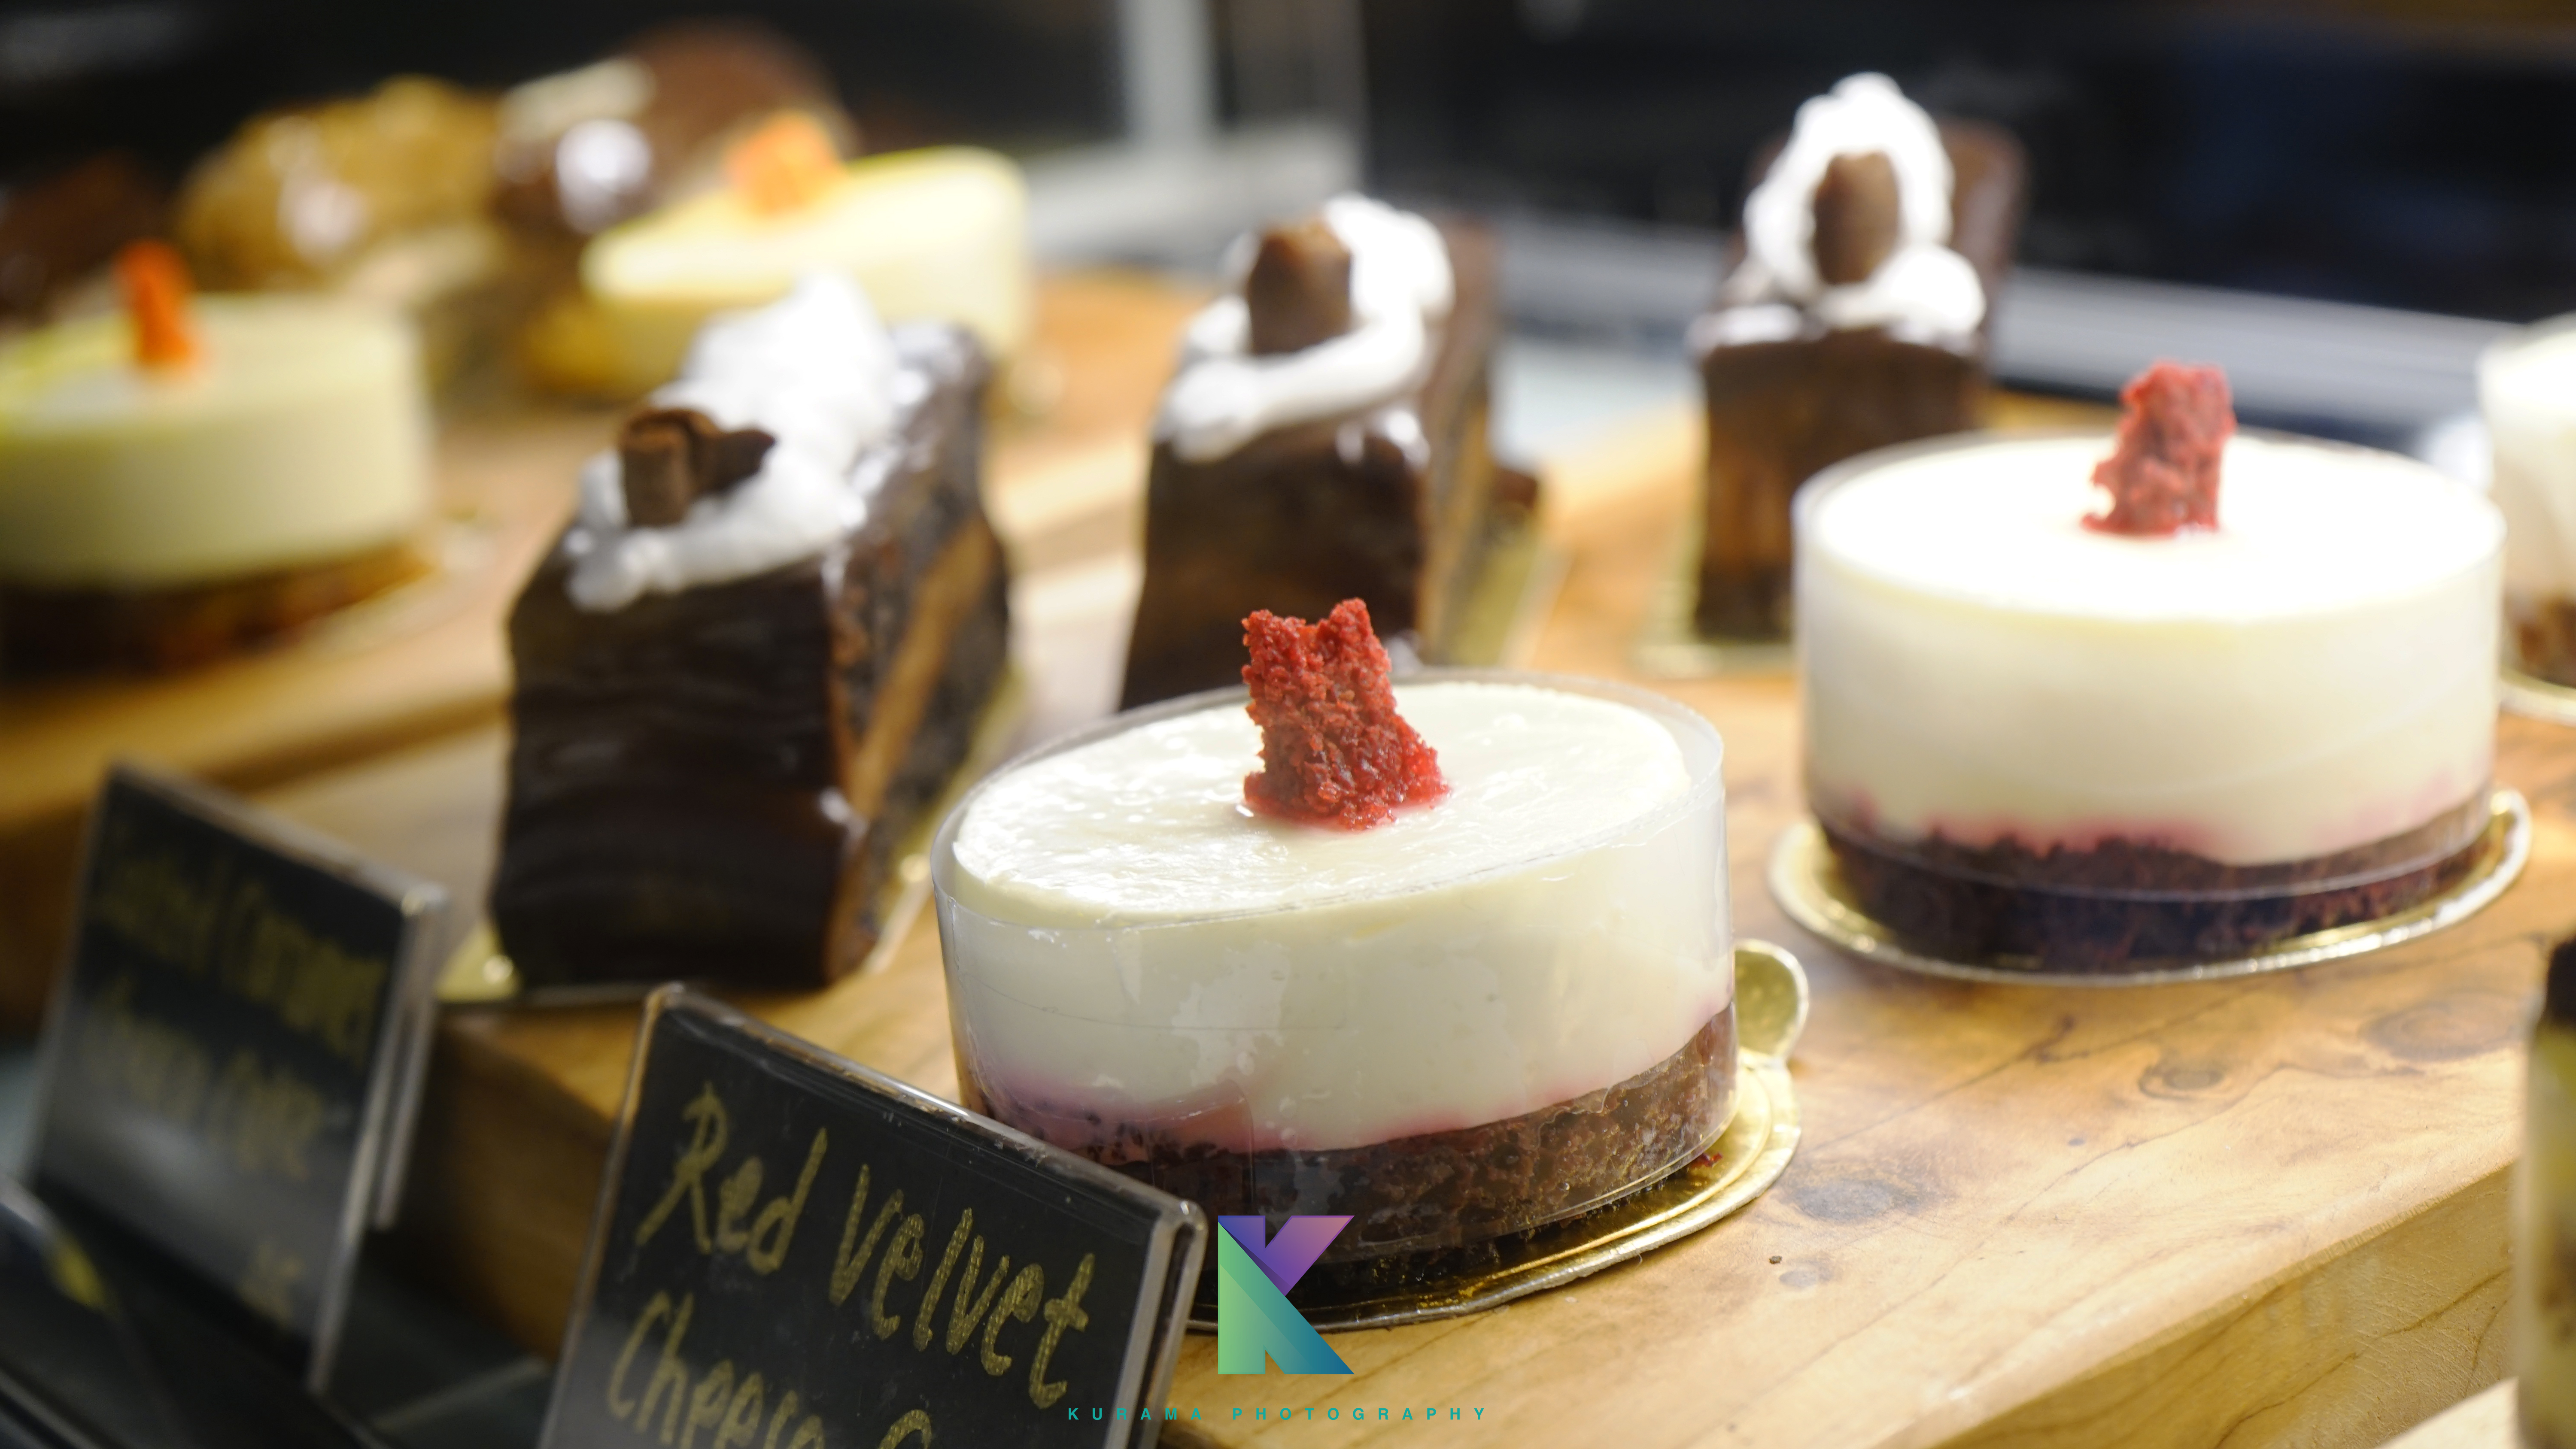
eat, cakes, latte, strawberry, potato, chips, dessert, food, petit four, patisserie, sweetness, finger food, brunch